Baldwin III, Count of Guînes

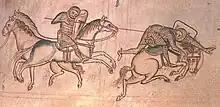
William Marshal, 1st Earl of Pembroke, unhorses Baldwin Guisnes during a joust. "Chronica Majora" of Matthew Paris.

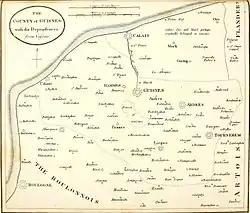
The County of Guînes.

In 1238, Louis IX set up the County of Artois. As part of the new arrangements in the north-east, Guînes became a fief of the French crown. In that year, Baldwin served in Italy, with the force of English and other troops under Henry de Trubleville. Baldwin's sister Mahaut married Hugo V, count of Saint-Pol, as his second wife, in 1241, having most of the fief of Tourcoing as dowry.